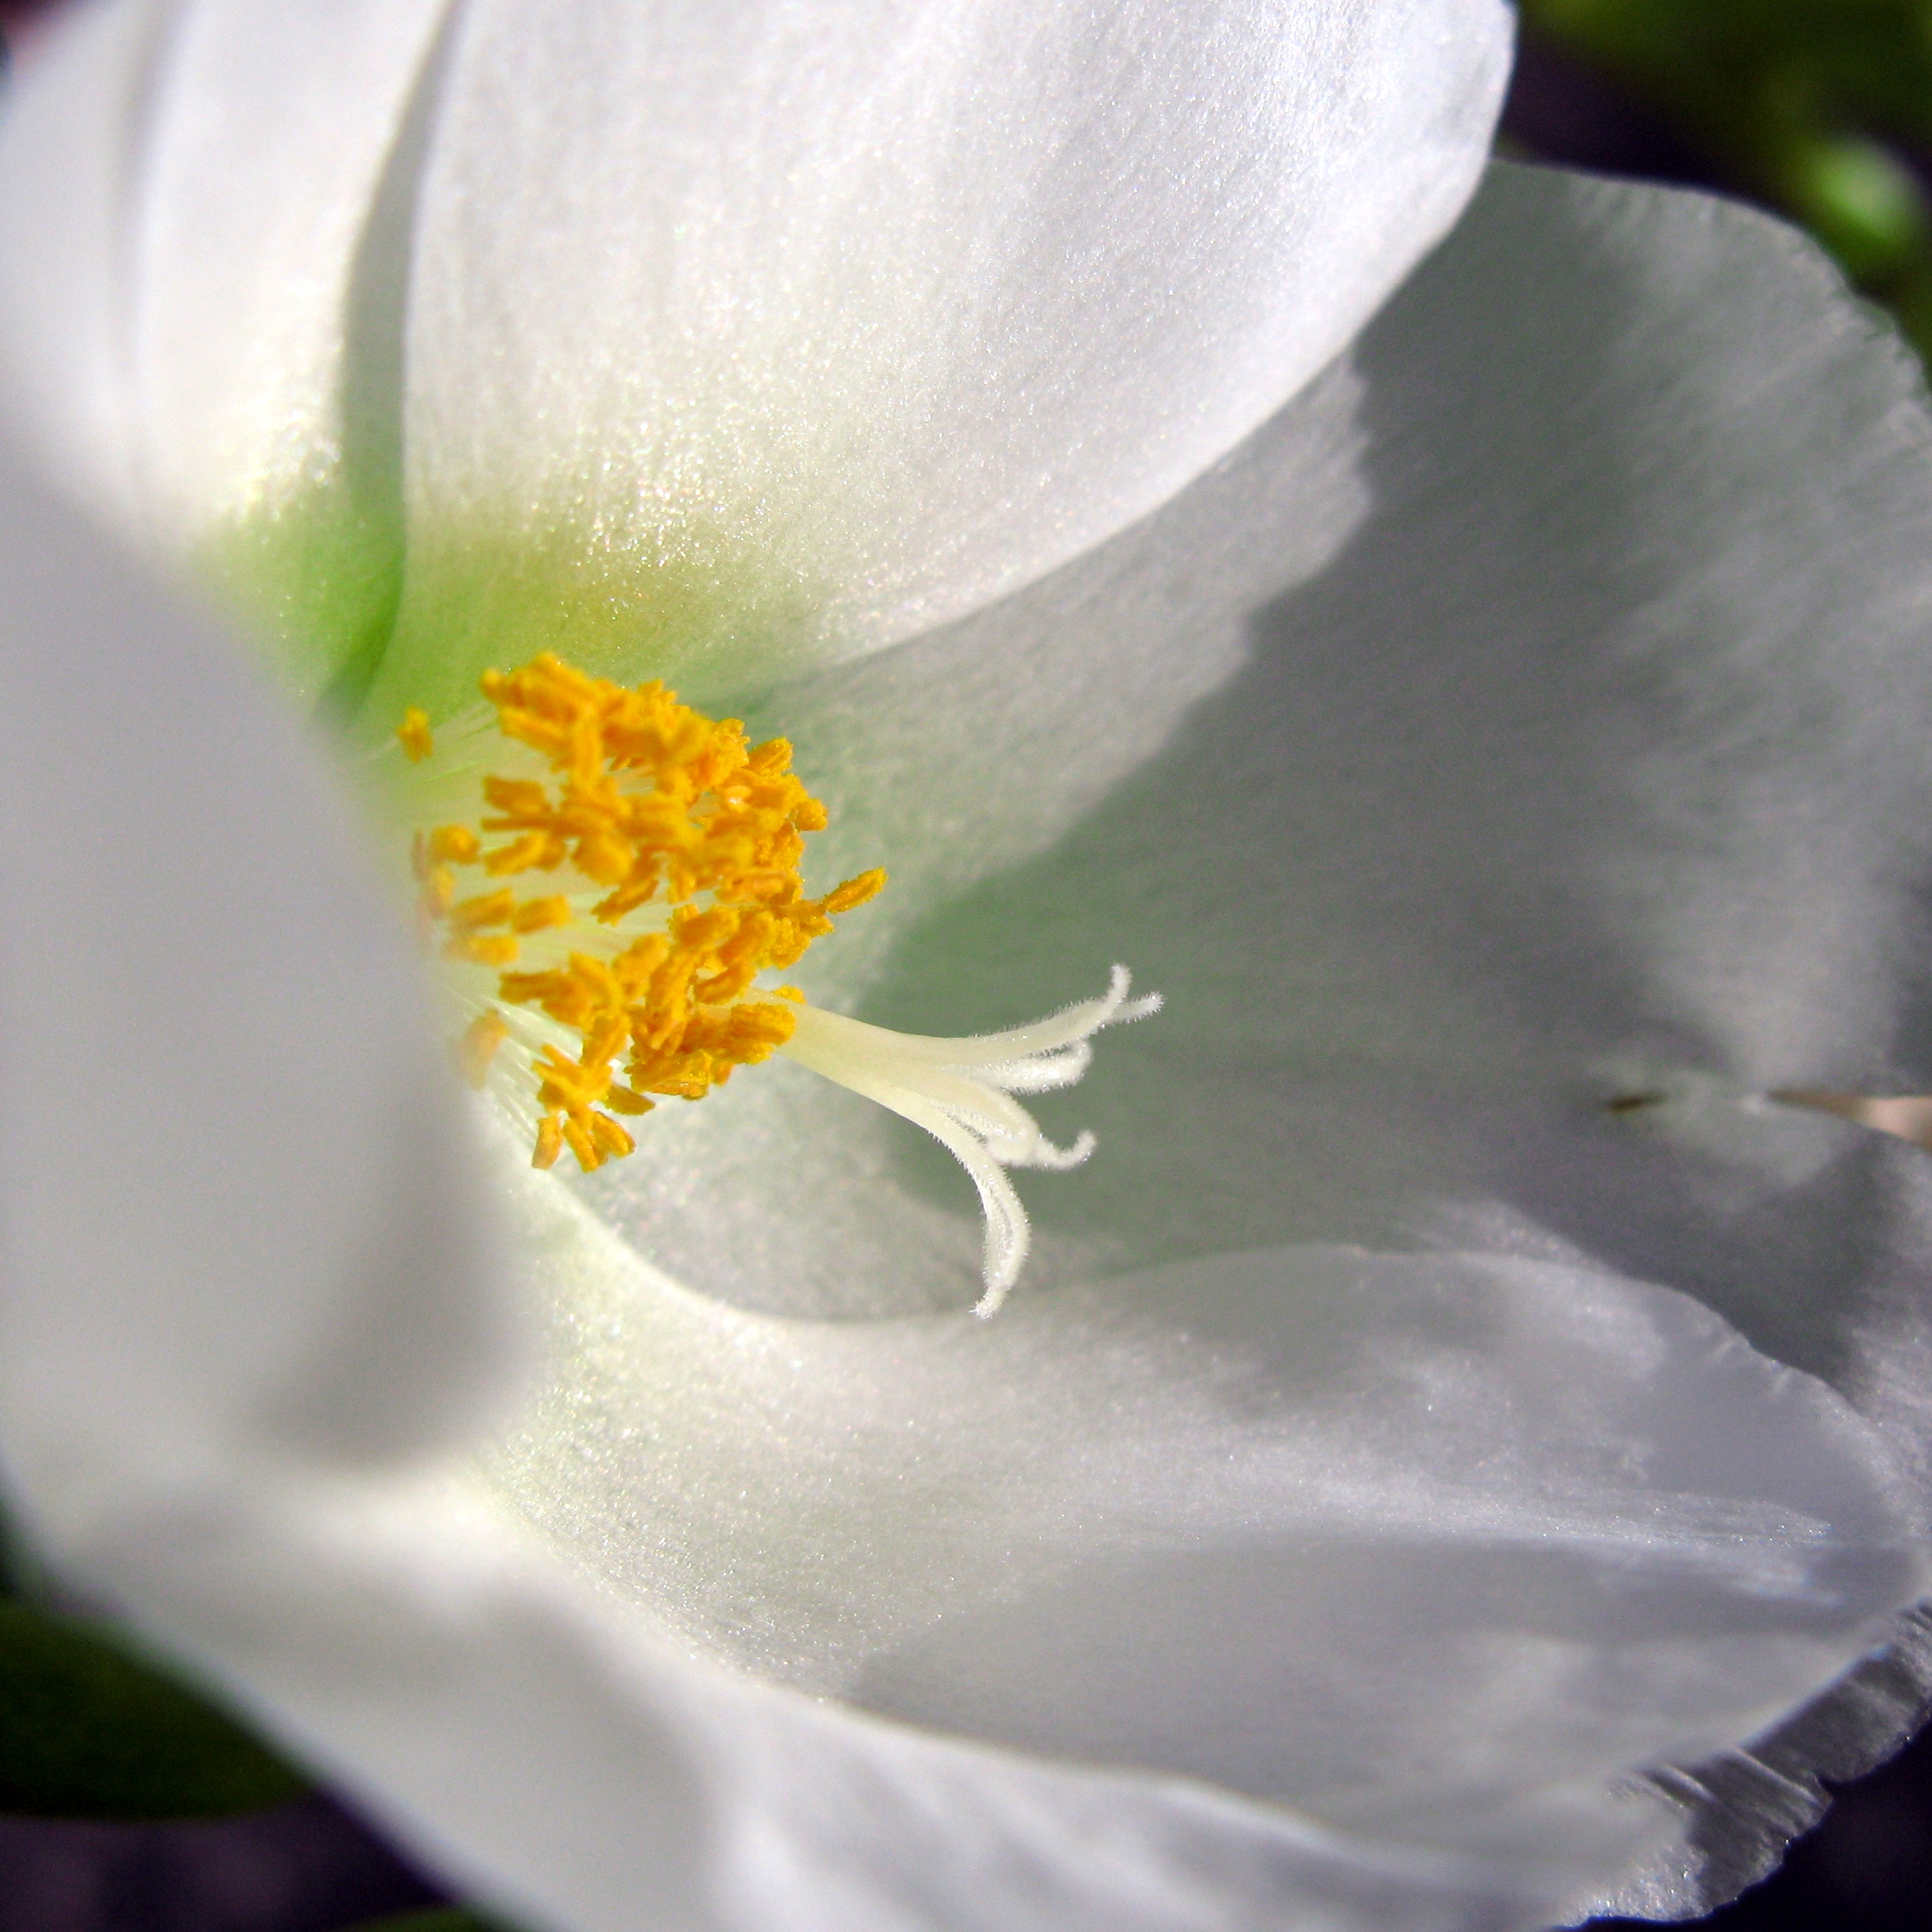
blossom, plant, leaf, flower, petal, wild, rose, high, fire, botany, flora, close up, hires, cv, oleracea, portulaca, hi, res, resolution, g7, linn, macro photography, flowering plant, plant stem, land plant